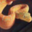
Label: snake